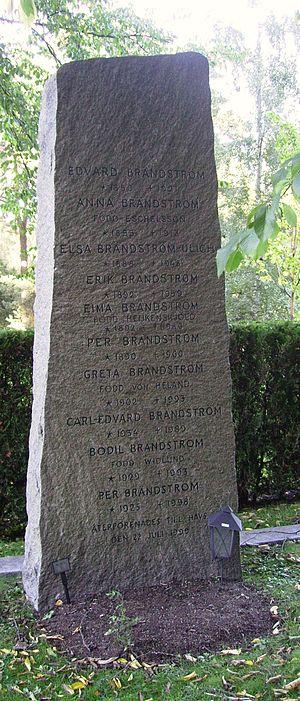
Elsa Brändström est une infirmière et philanthrope suédoise.